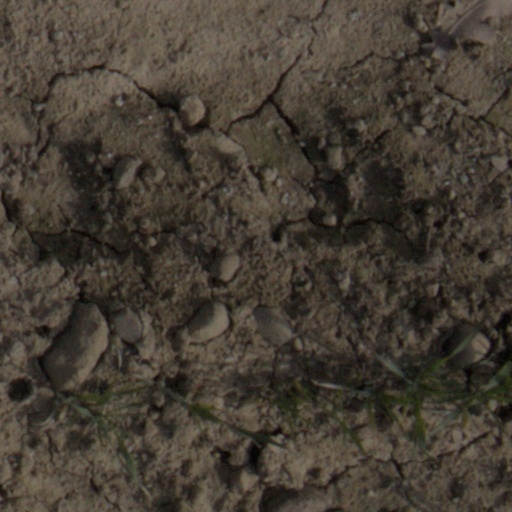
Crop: wheat